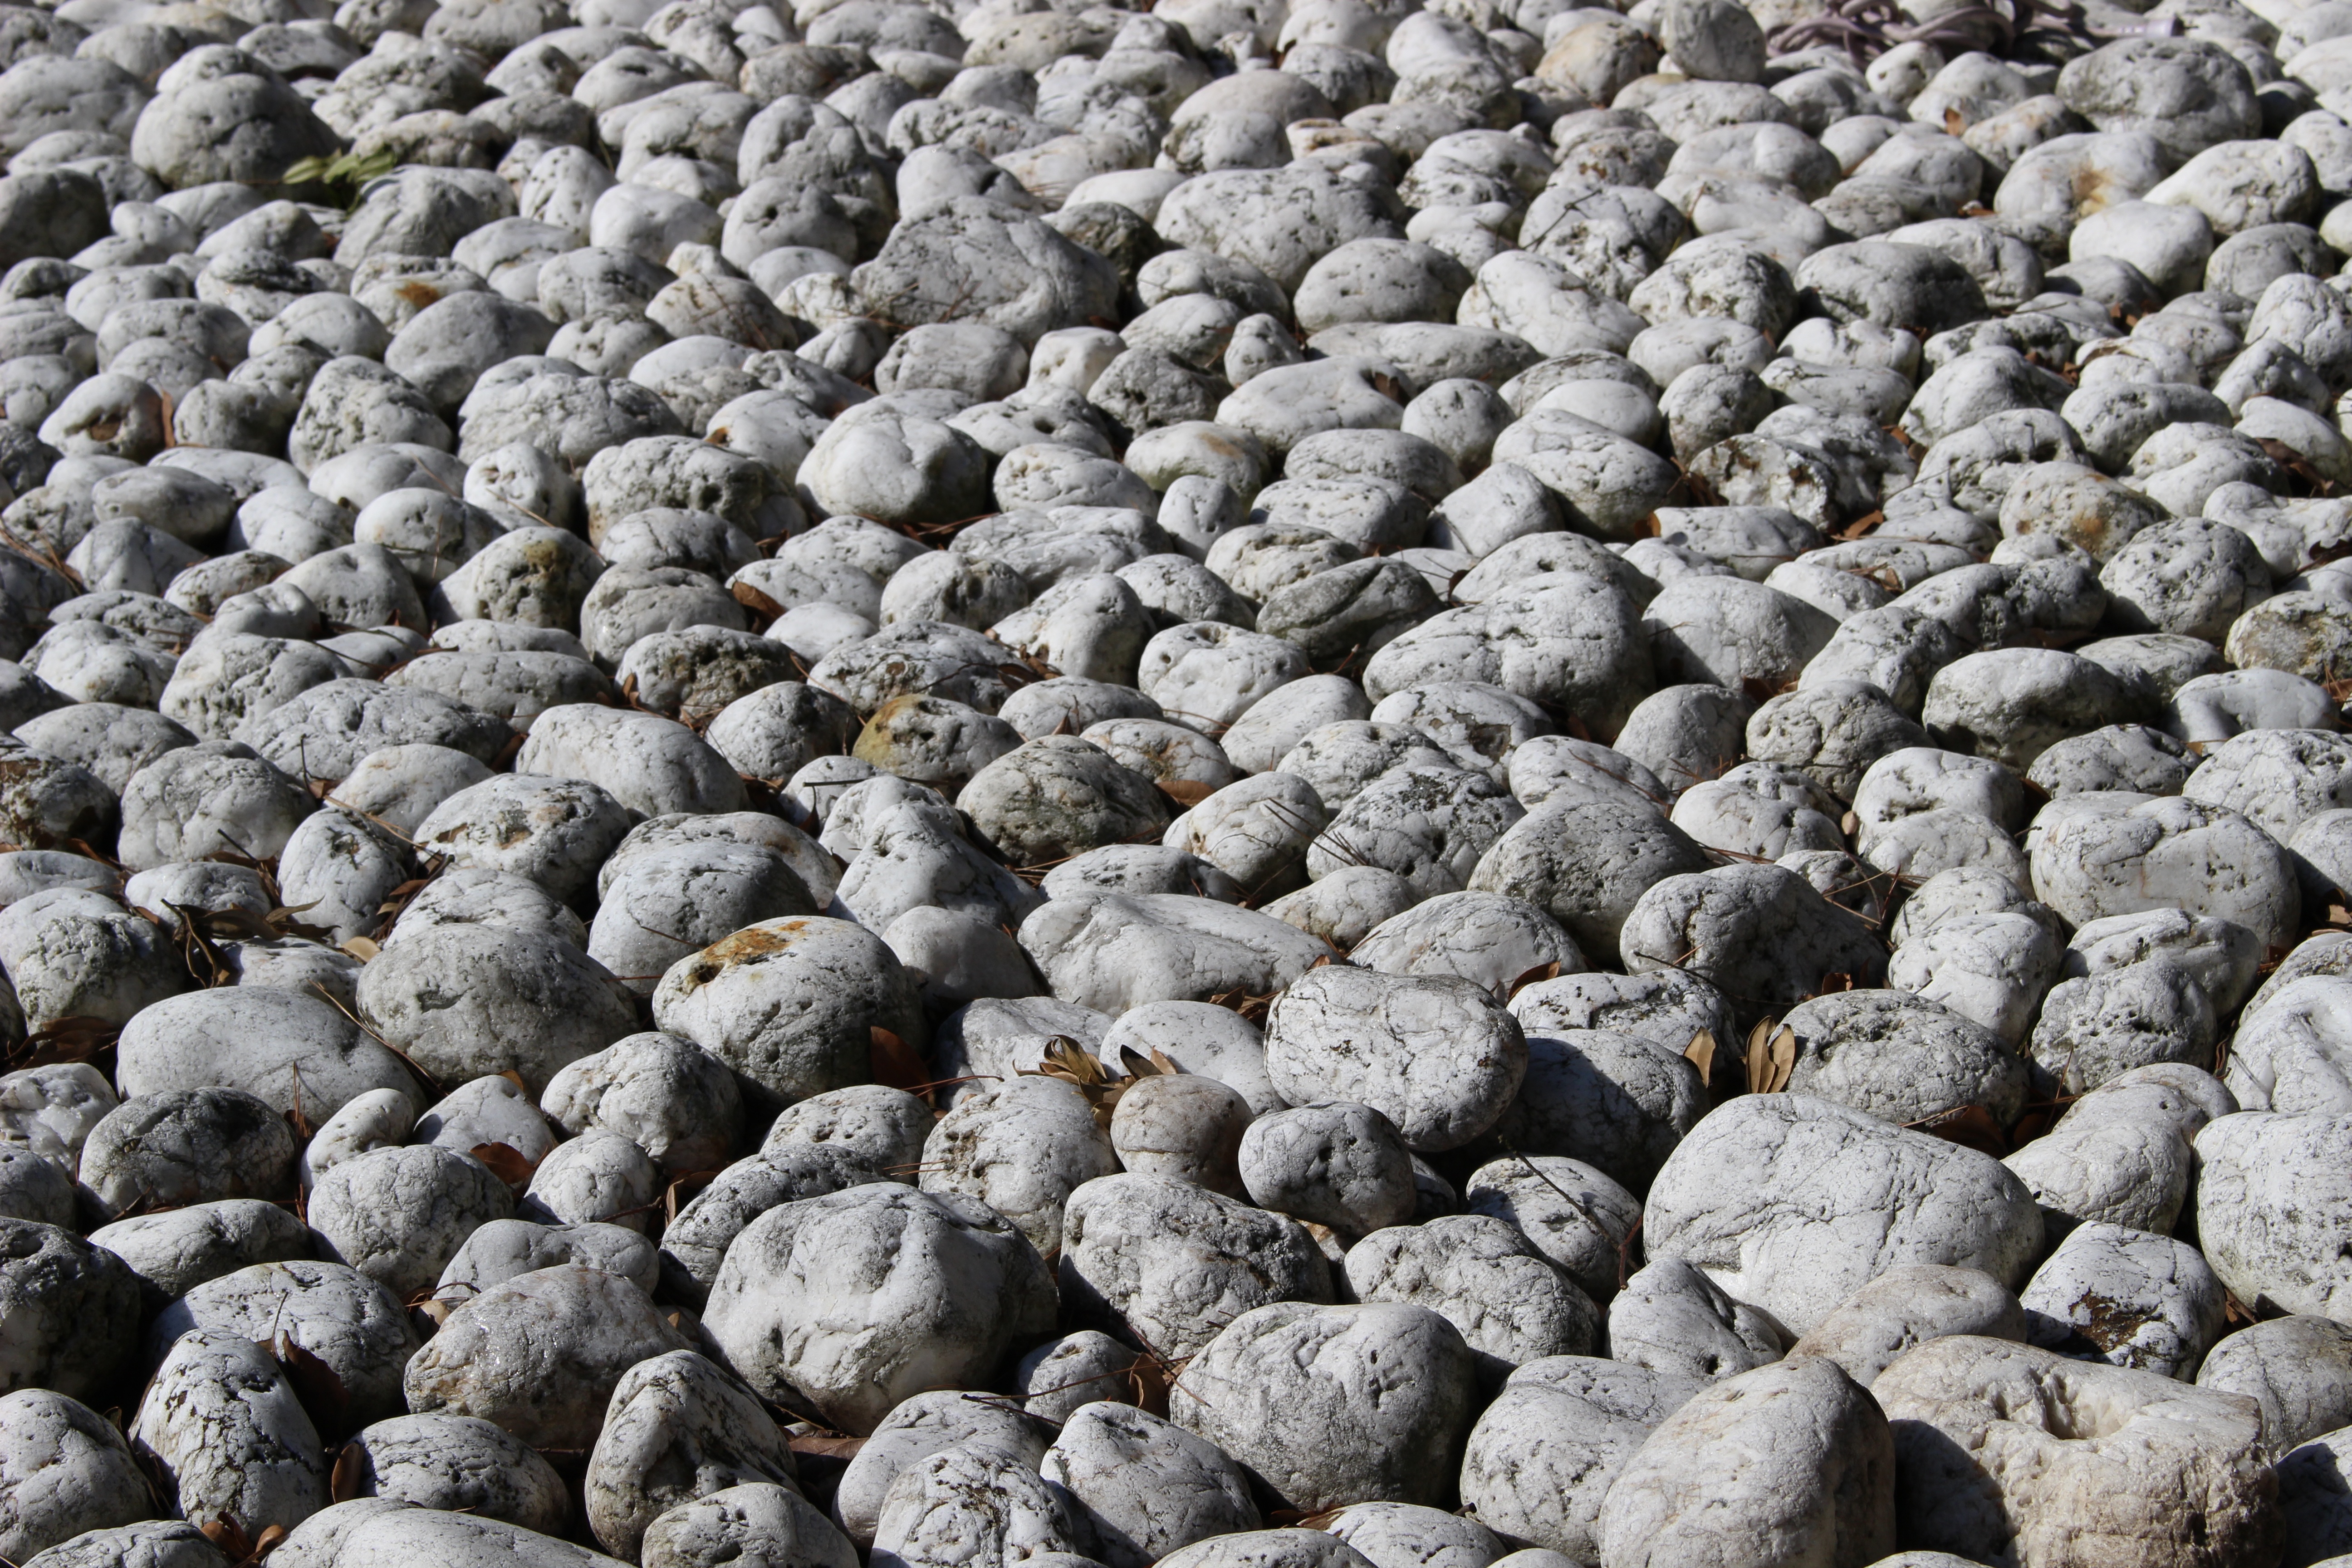
rock, ground, cobblestone, wall, stone, asphalt, pattern, pebble, soil, stone wall, material, rubble, gravel, flooring, road surface